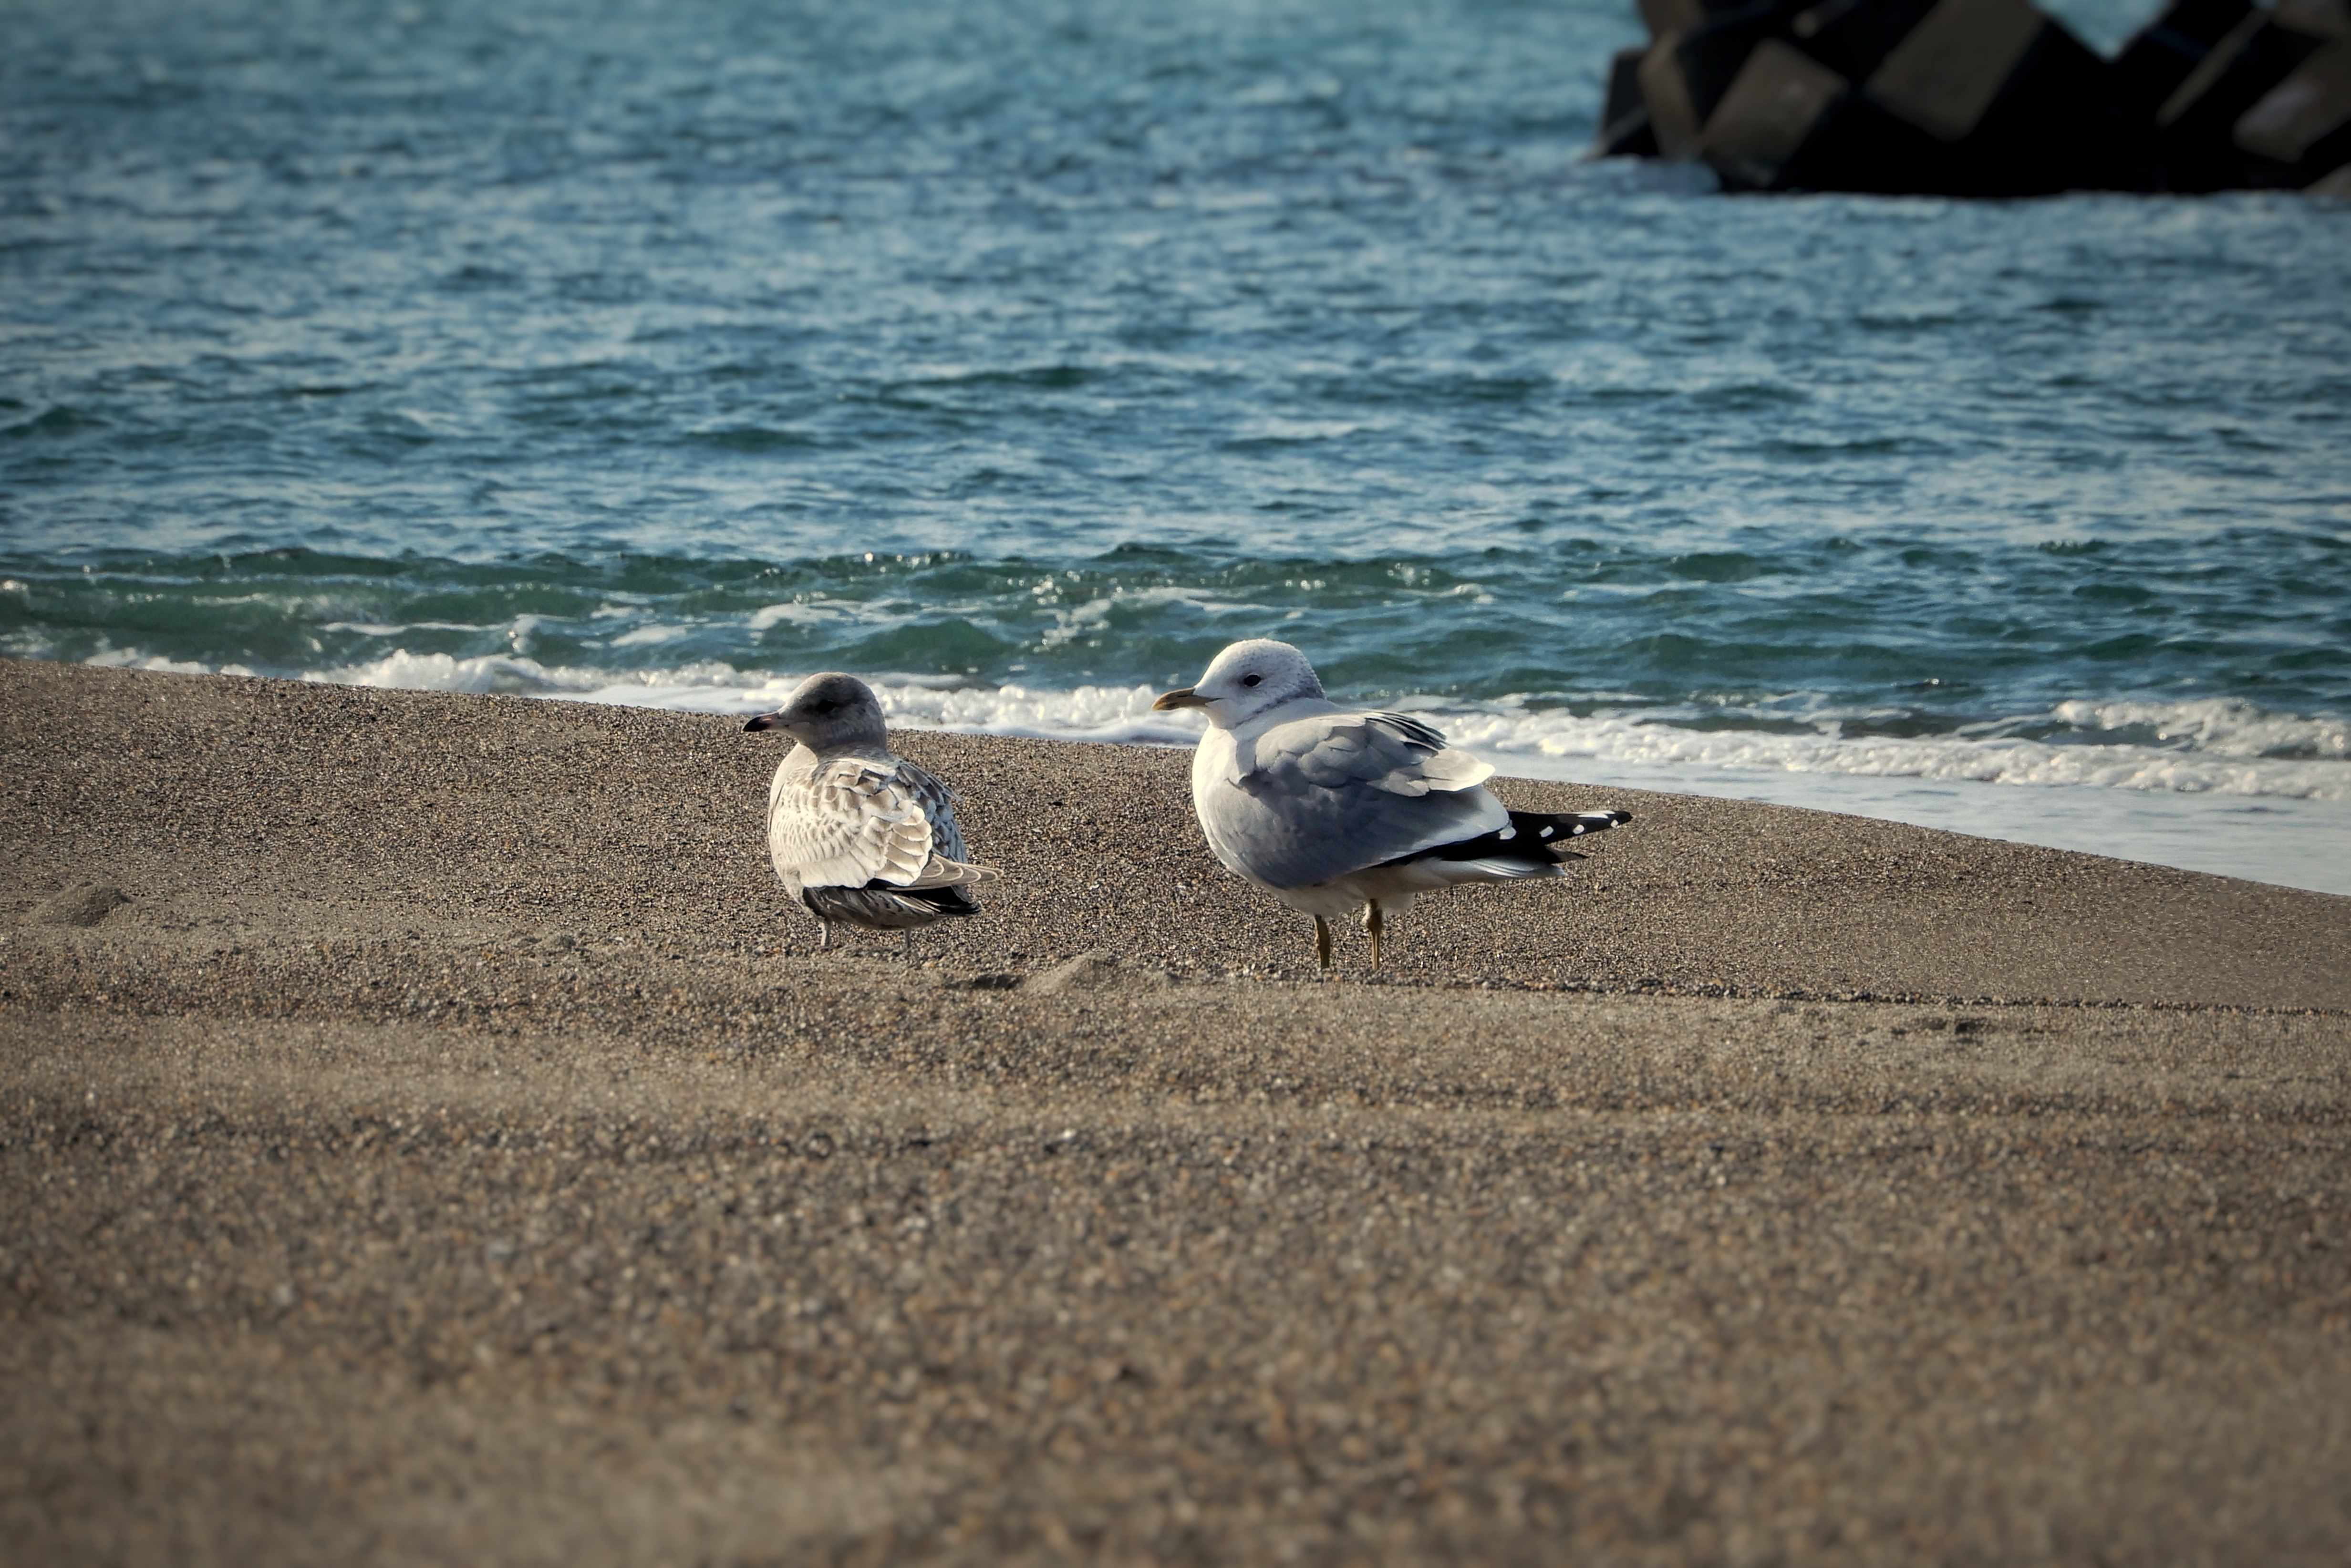
beach, sea, coast, water, sand, ocean, bird, sky, shore, wave, animal, seabird, seagull, wildlife, gull, beak, natural, body of water, wild animal, charadriiformes, coastal and oceanic landforms